Chicago Abortion Fund

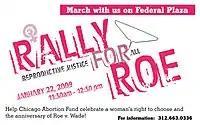

CAF was founded in October 1985 by a coalition of abortion rights activists in response to the decline of federal funding for abortions due to the 1976 Hyde Amendment.